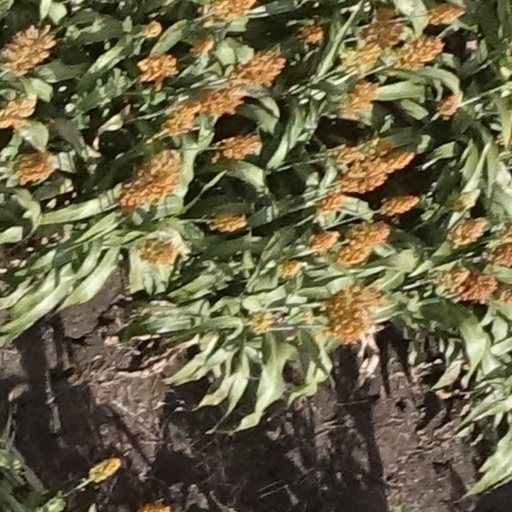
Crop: sorghum